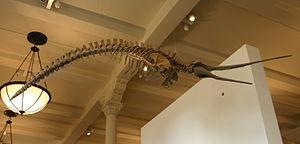
Eurhinodelphis est un genre éteint de cétacés datant du Miocène.